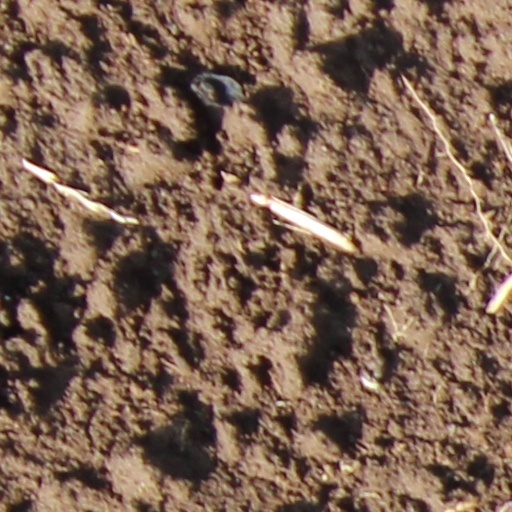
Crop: wheat